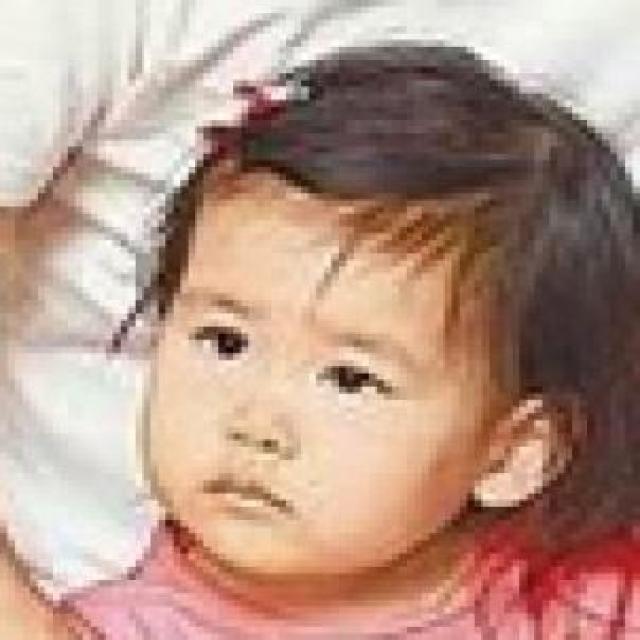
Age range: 0-12